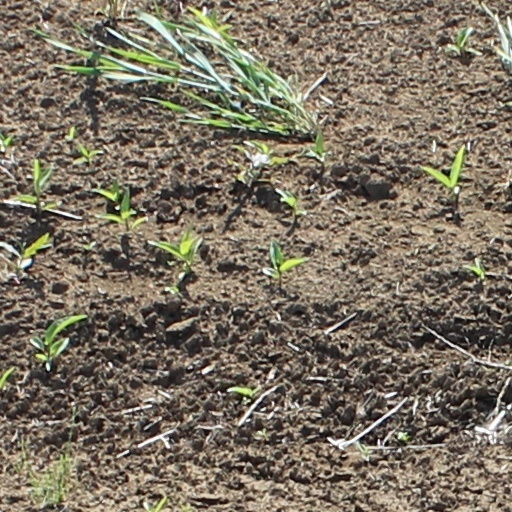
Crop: wheat